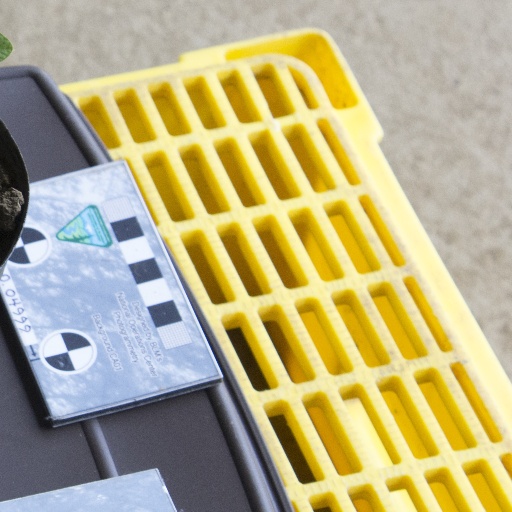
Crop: soybean